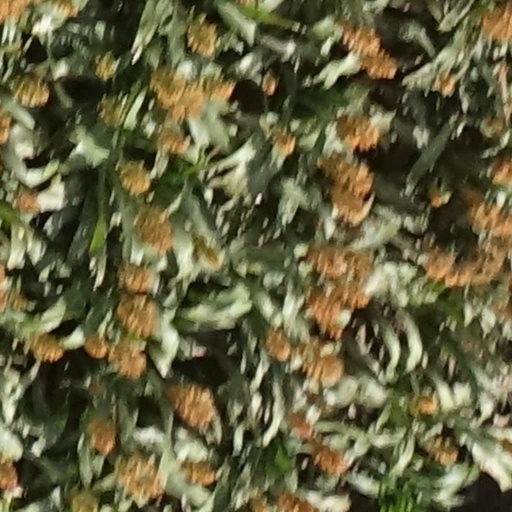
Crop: sorghum